Supa Sirisingh

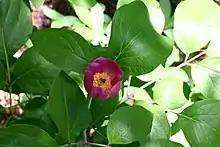
Woodland Peony

Sirisingh first worked as a teacher before becoming a magazine editor, and then a freelance writer. In 1965, she was working as a writer for a Thai women's magazine named "Satrisan" when she first started using the pen name "Botan", one of many she would use throughout her career. She still works as a freelance writer and has published more than sixty novels. Many of her books have been successfully adapted for television and film.